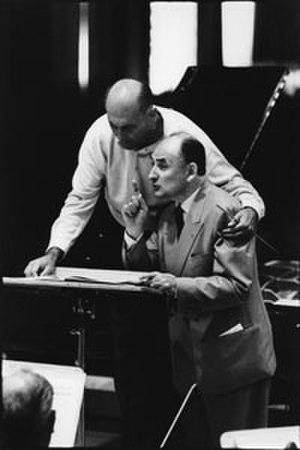
Georges Solti and Nikita Magaloff
Nikita Dmitrievitch Magalov, né le 8 février 1912 à Saint-Pétersbourg et mort le 26 décembre 1992 à Vevey, est un pianiste russe et suisse.